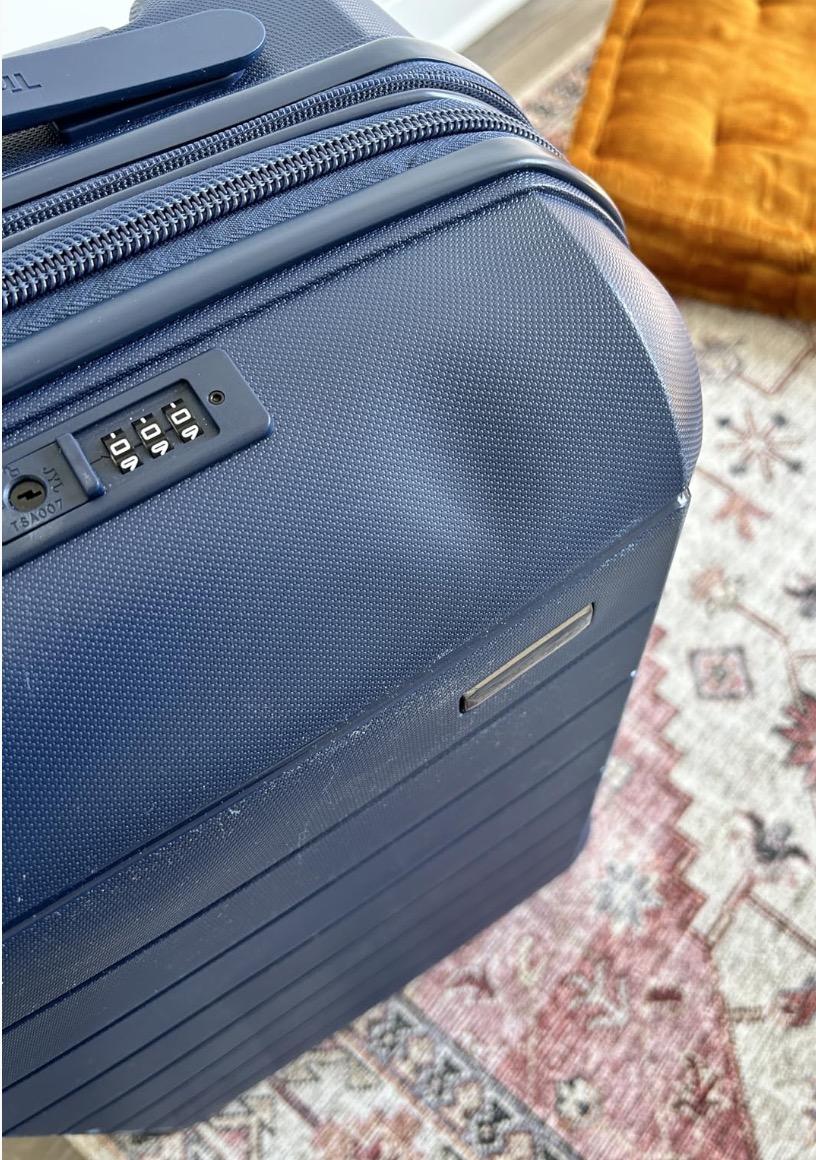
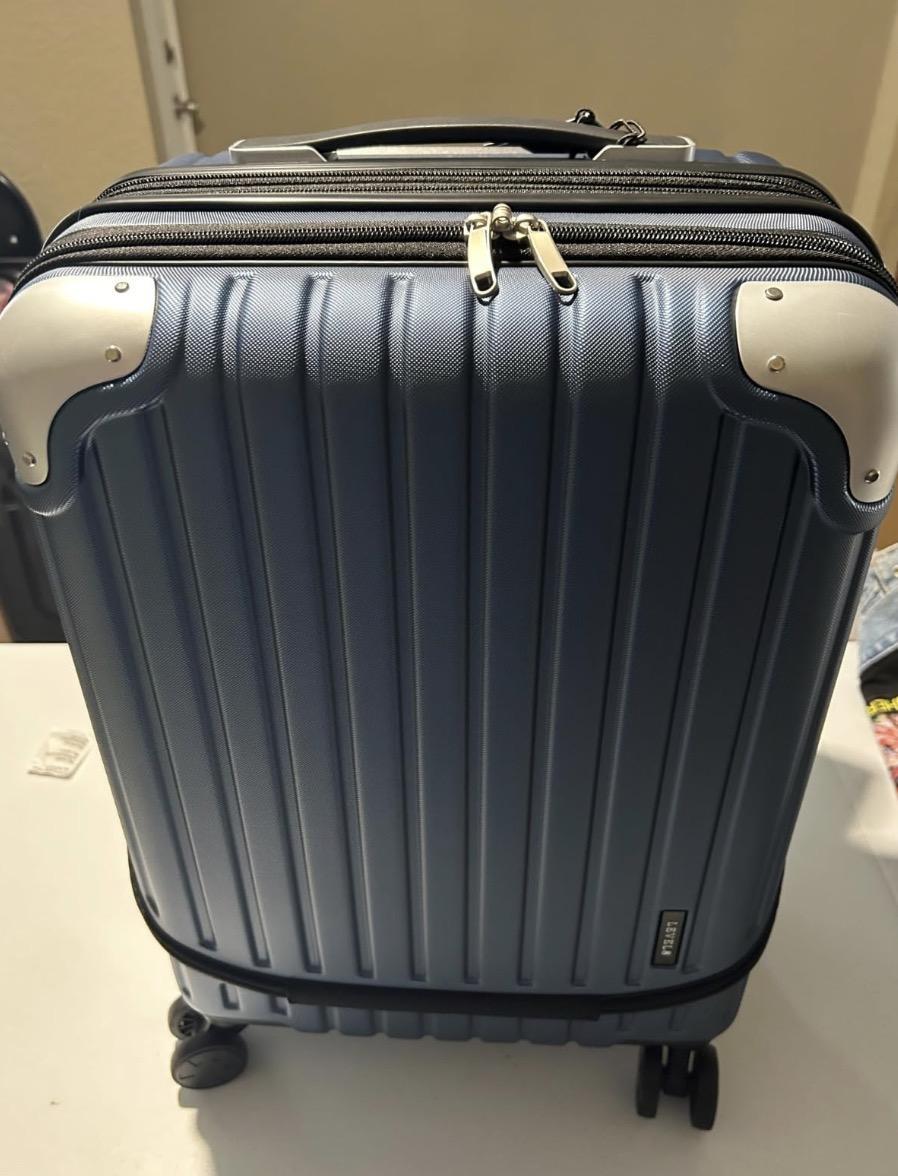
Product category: items_tea
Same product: no